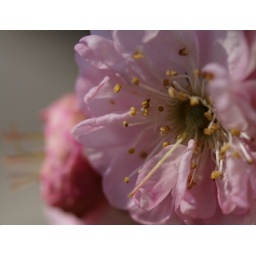
My garden had this beautiful greeting to me when I came home today; my almond tree was in bloom...